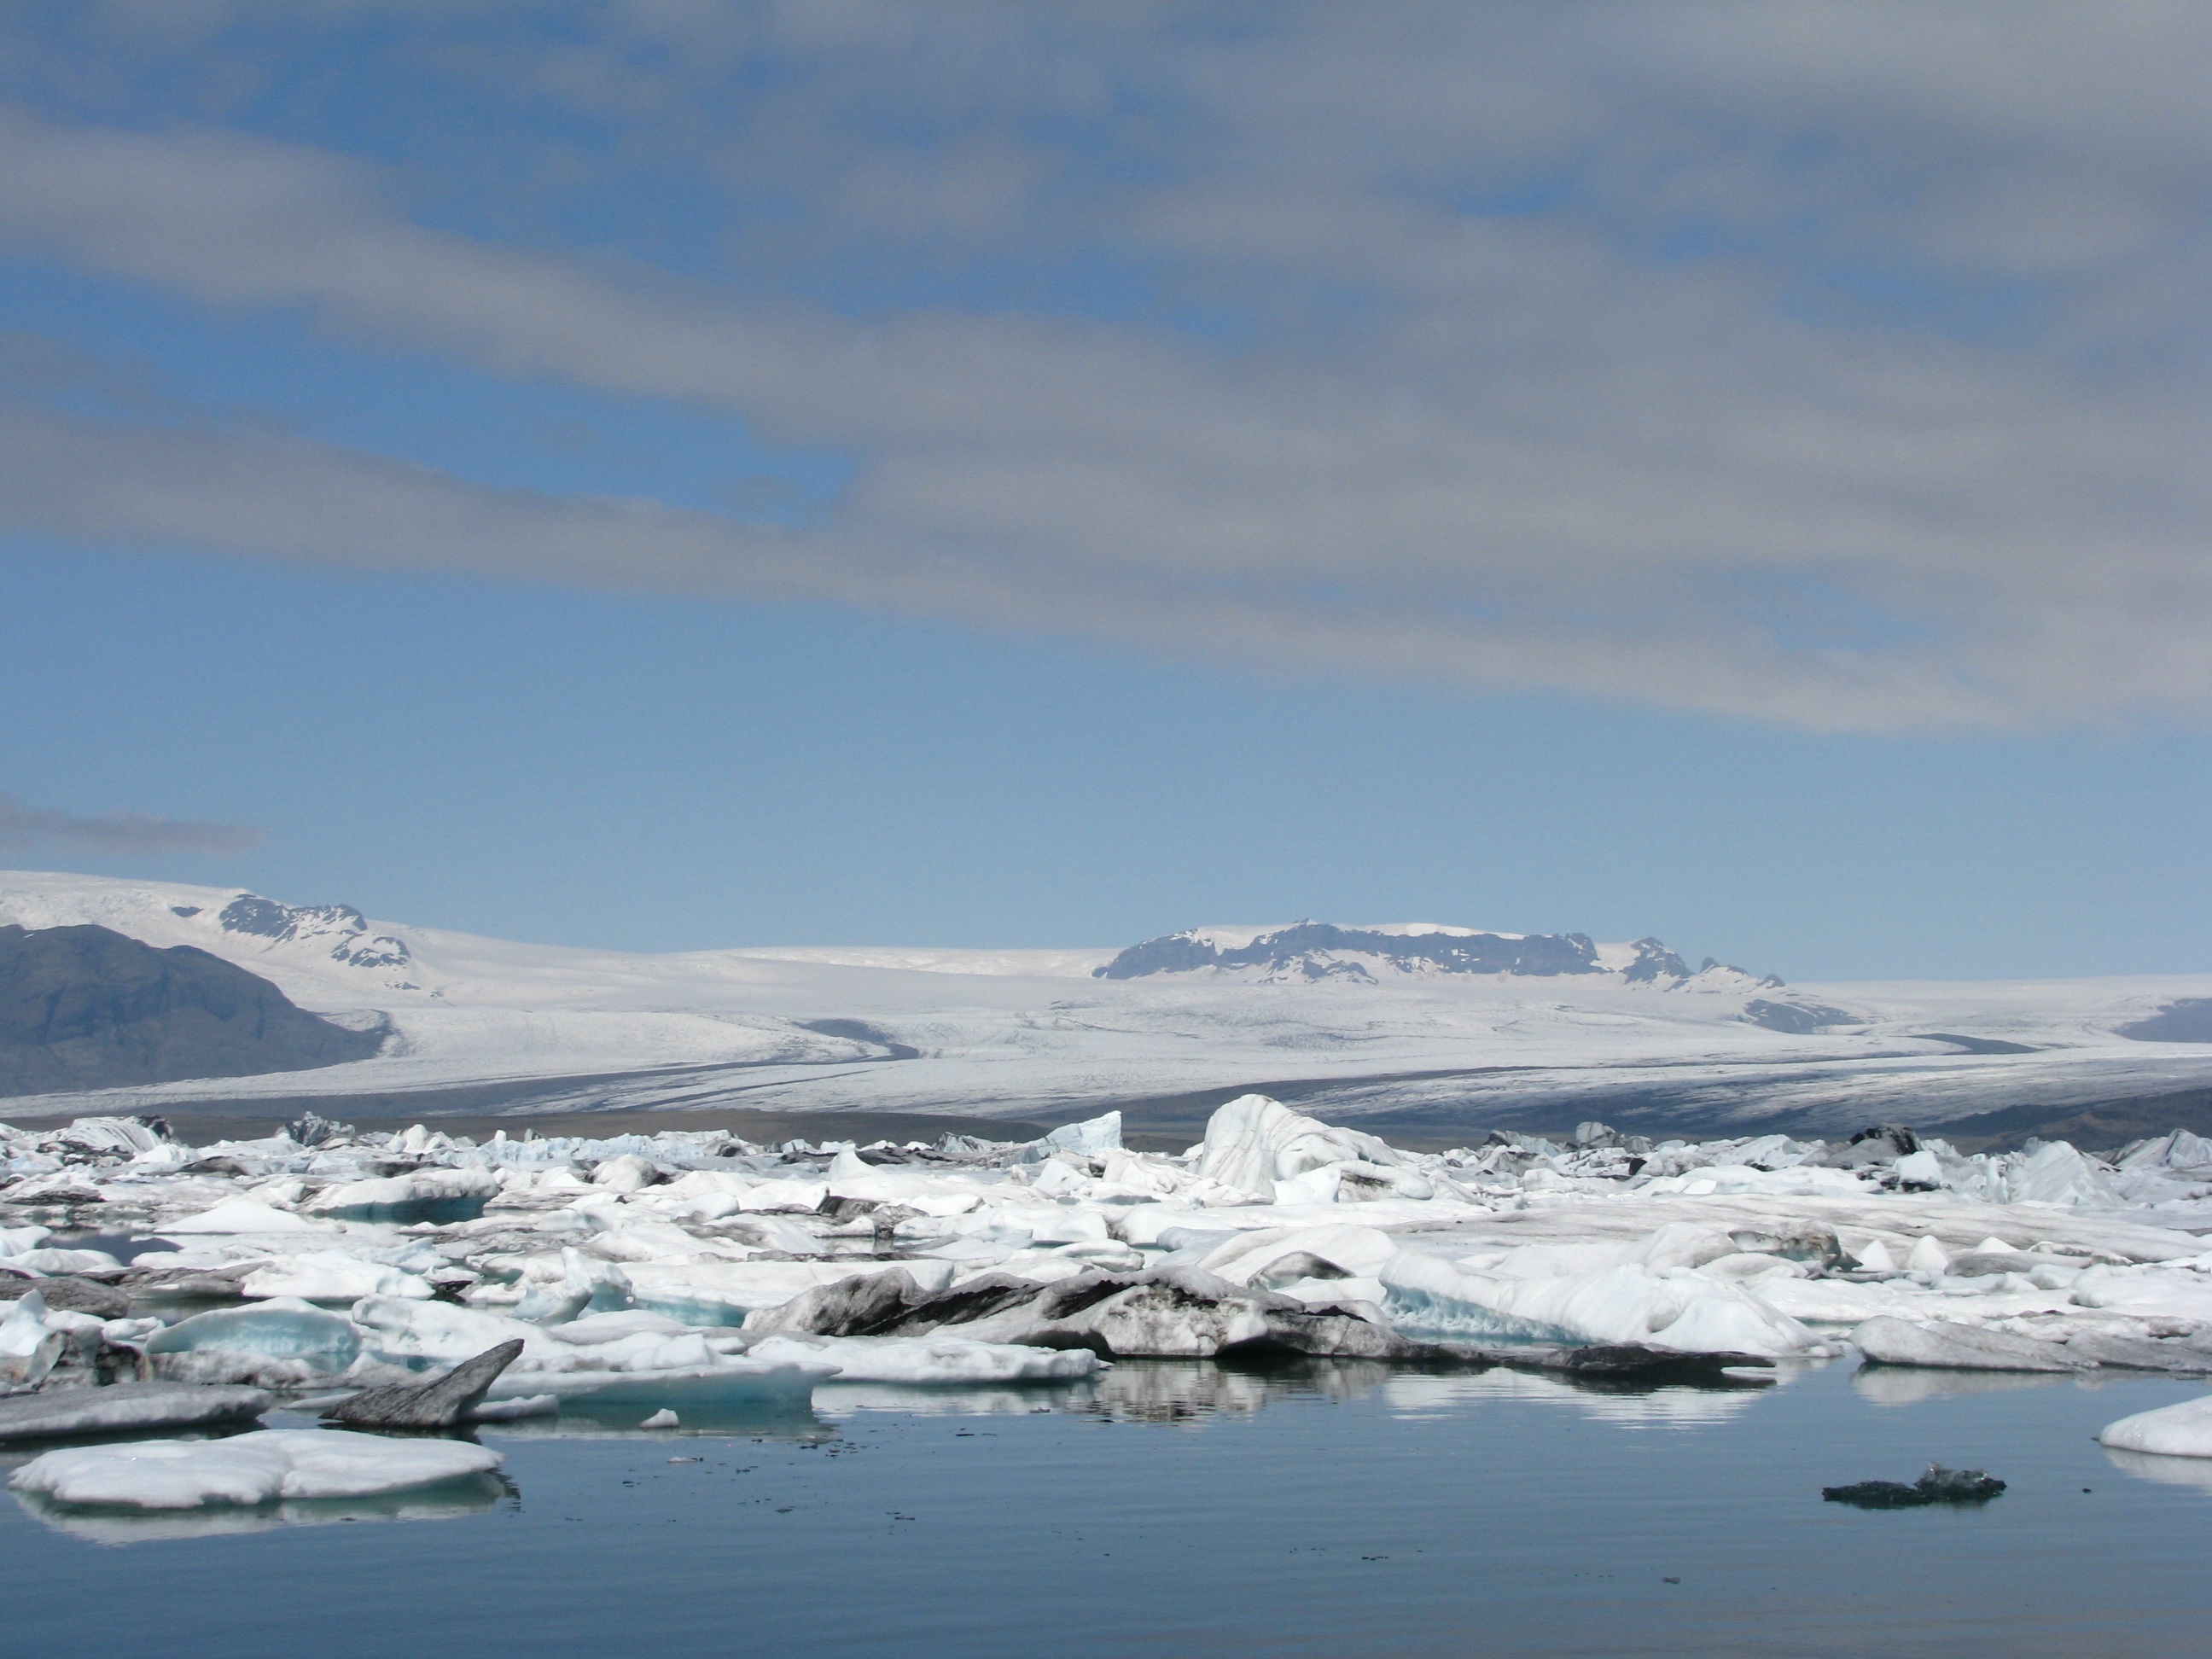
snow, winter, ice, glacier, weather, iceland, arctic, iceberg, loch, glaciers, tundra, freezing, arctic ocean, glacial landform, ice cap, sea ice